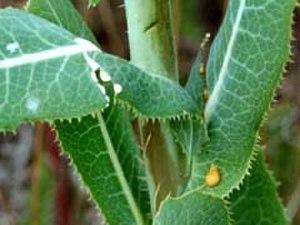
Le lactucarium est le nom donné au latex sécrété par plusieurs espèces de plantes du genre Lactuca, notamment par Lactuca virosa et lactuca quercina, généralement à la base de la tige. On parle « d'opium de laitue » et on le compare parfois à l'opium du pavot somnifère en raison de ses propriétés sédatives et analgésiques, et de son aspect rappelant ce dernier, bien qu'il ne s'agisse pas d'un opiacé. Le mot opium se réfère par ailleurs en latin à tout suc séché d'une plante.